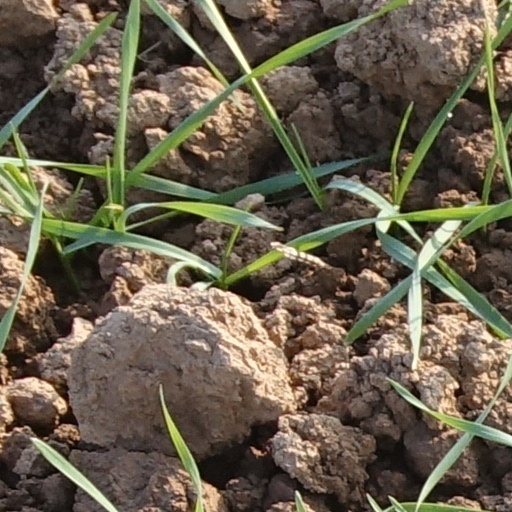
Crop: wheat